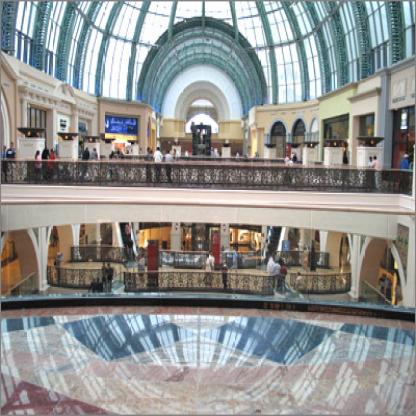
Scene: Indoor